Conical screw compressor

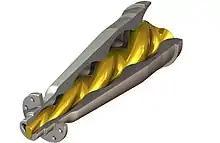
A conical screw compressor. Both parts rotate but the axis of the inner rotor is offset by a small angle.

The relatively recently developed conical screw compressor is a type of rotary-screw compressor using a different topology from the typical dual-screw type. In effect it can be thought of as a conical spiral extension of a gerotor, although the exact geometry is somewhat different due to the angular offset. Because of this it does not have the inherent "blow-hole" leakage path which in typical screw compressors is responsible for significant leakage through the assembly and makes low-speed operation impractical. This theoretically allows much smaller rotors to have practical efficiency since at smaller sizes the leakage area does not become as large a portion of the pumping area as in straight screw compressors. In conjunction with the decreasing diameter of the cone shaped rotor this also allows much higher compression ratios to be achieved in a single stage.